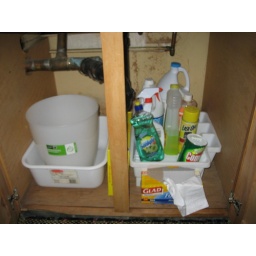
This cabinet under the sink was nasty. But not anymore! Mostly.